Nihal Atsız

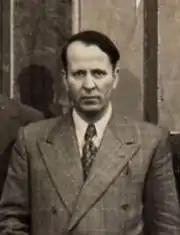
Nihâl Atsız in the 1930s

He was a staunch Turanist, Pan-Turkist, and racist. He wrote that the Kipchaks in Lithuania and Kirghiz are from the same blood and therefore Turks, but "alien people" living in Turkey like Jews or Negroes are not Turks even if they speak Turkish.